Kashikodokoro Riding Car

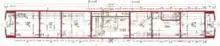
Top view drawing. Left is the front side.

On Japanese railroads, the entrance to the station platform is located on the left side of the train. The attendant and mirror also board this car from the left side.